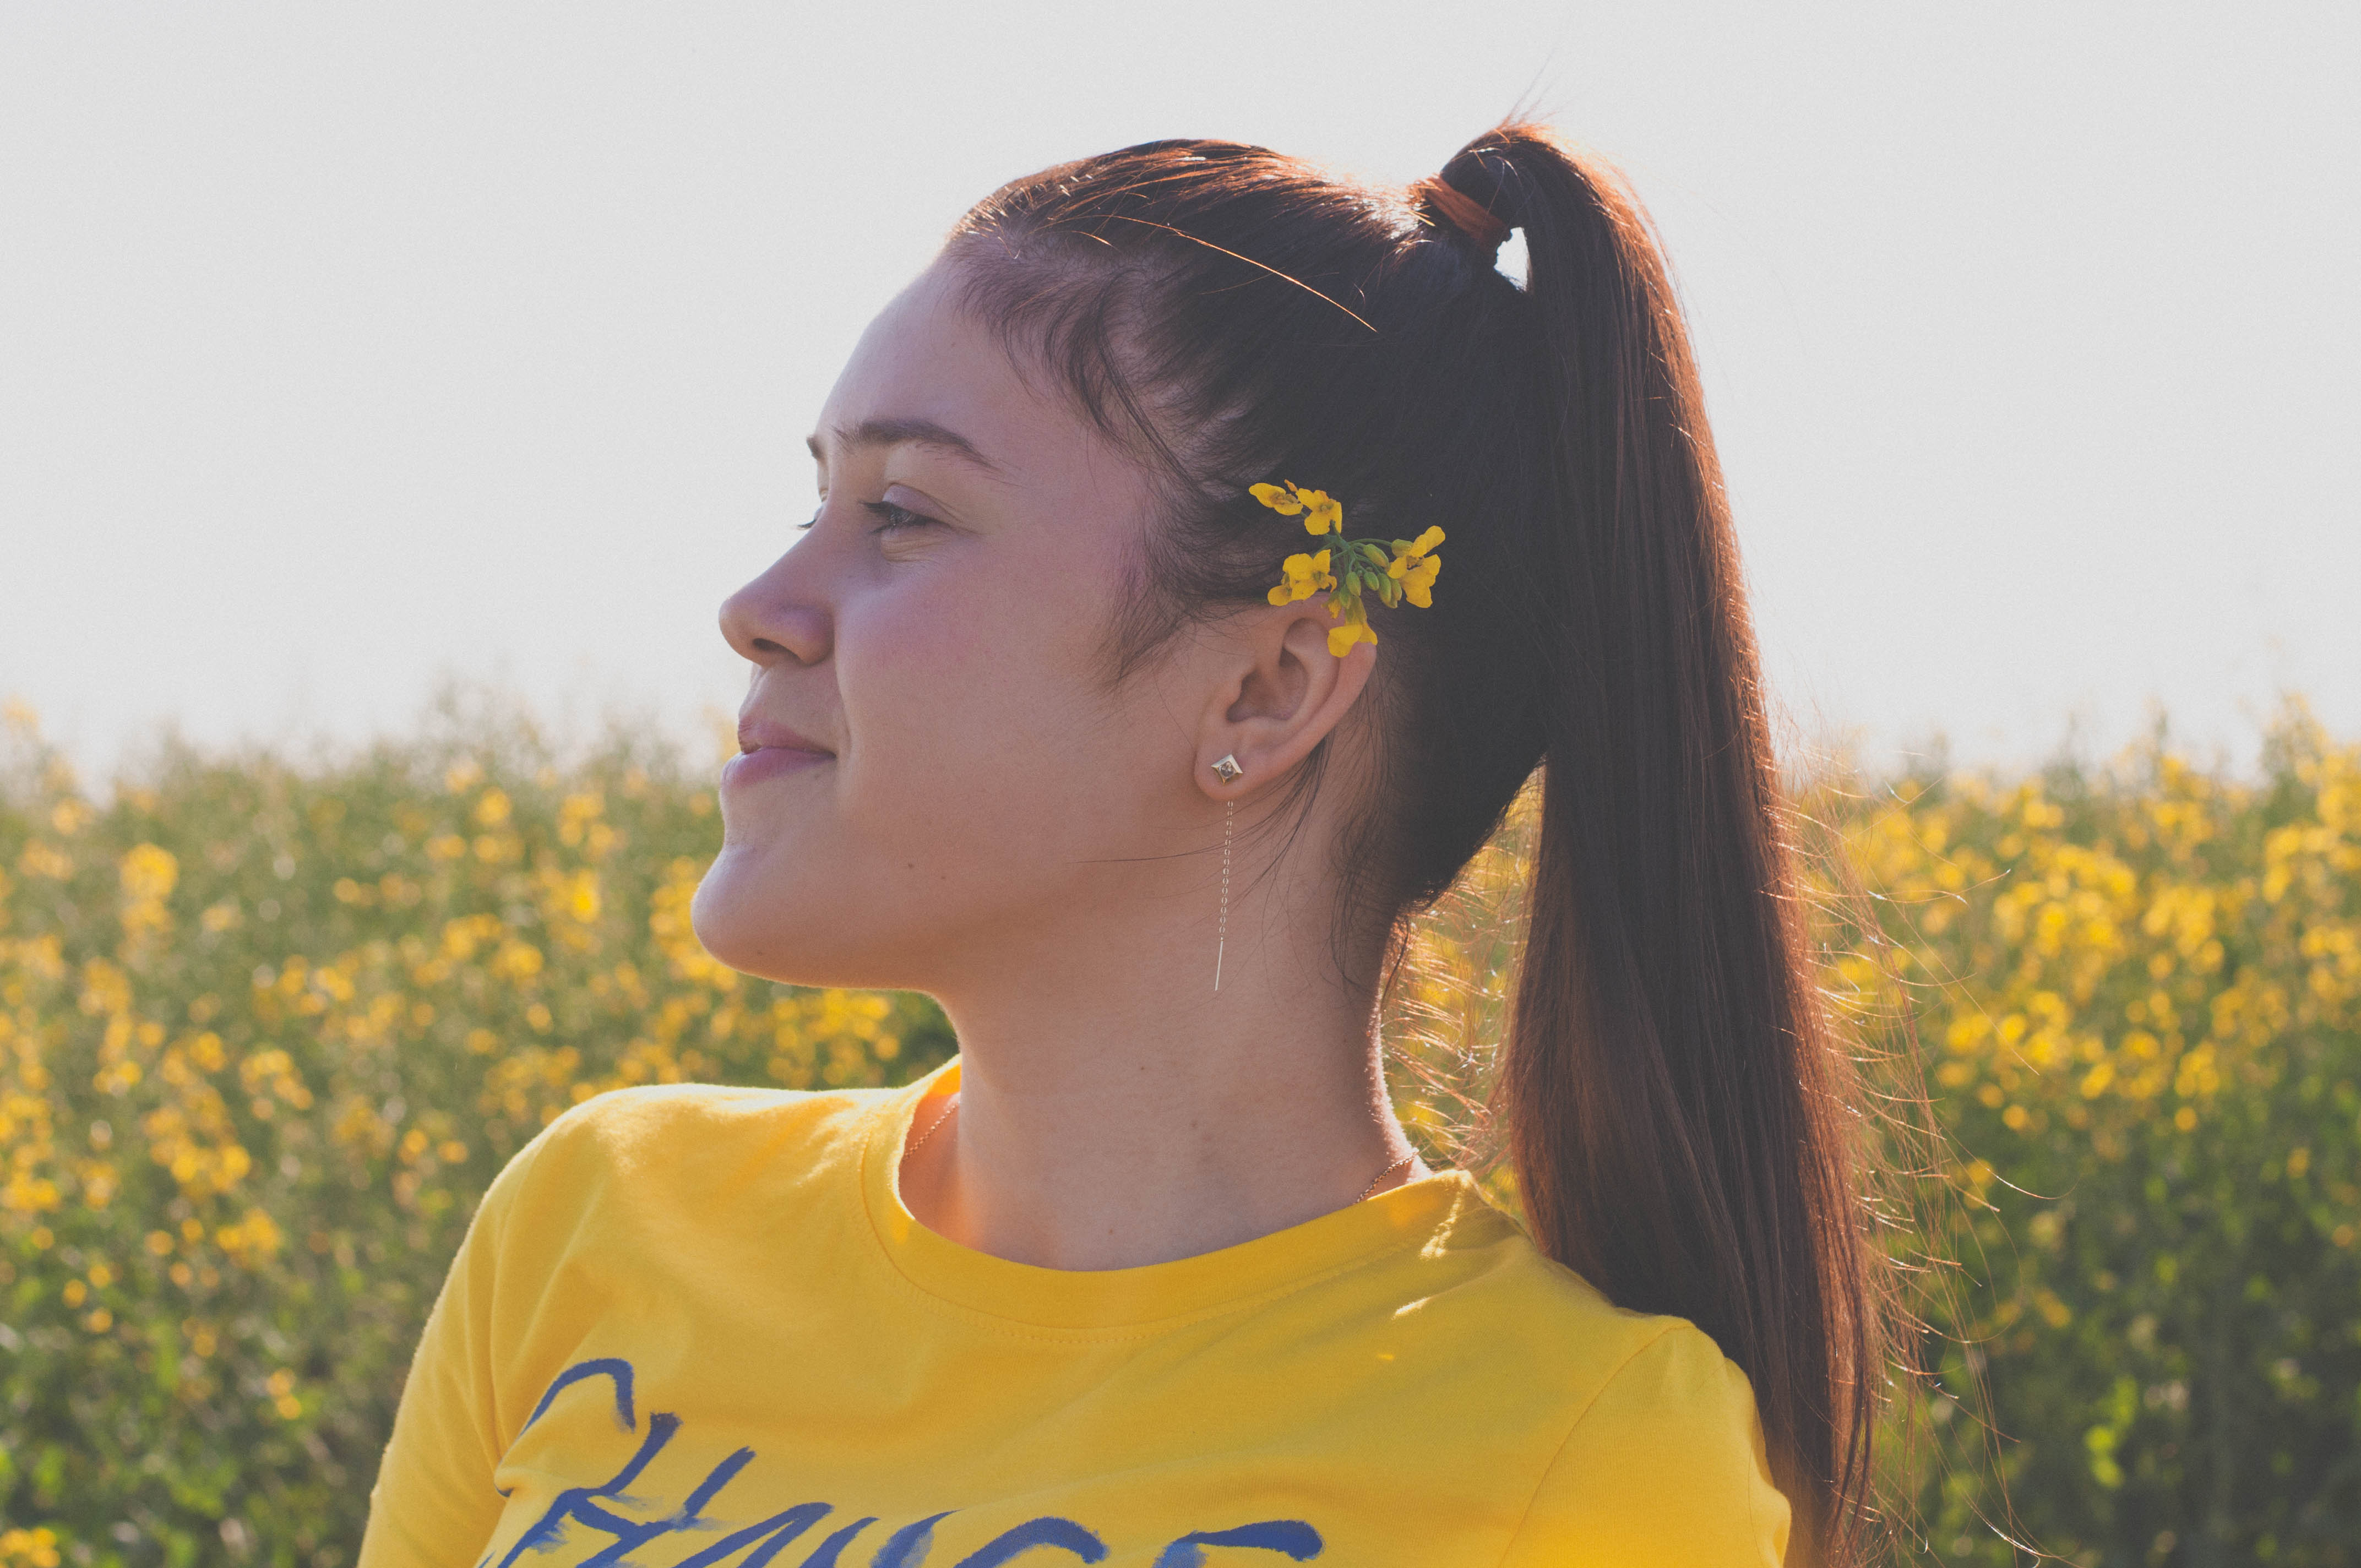
yellow, girl, flowers, woman, hand, earrings, gold, face, lips, hair, brown, long hair, greenery, green, flower field, rapeseed, ear, People in nature, facial expression, hairstyle, beauty, mustard plant, canola, smile, happy, sunlight, plant, summer, flower, photography, sunflower, mustard and cabbage family, wildflower, pollen, black hair, brassica, portrait, field, photo shoot